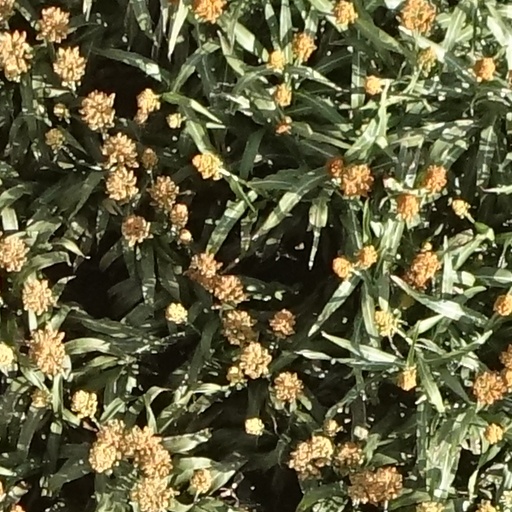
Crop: sorghum